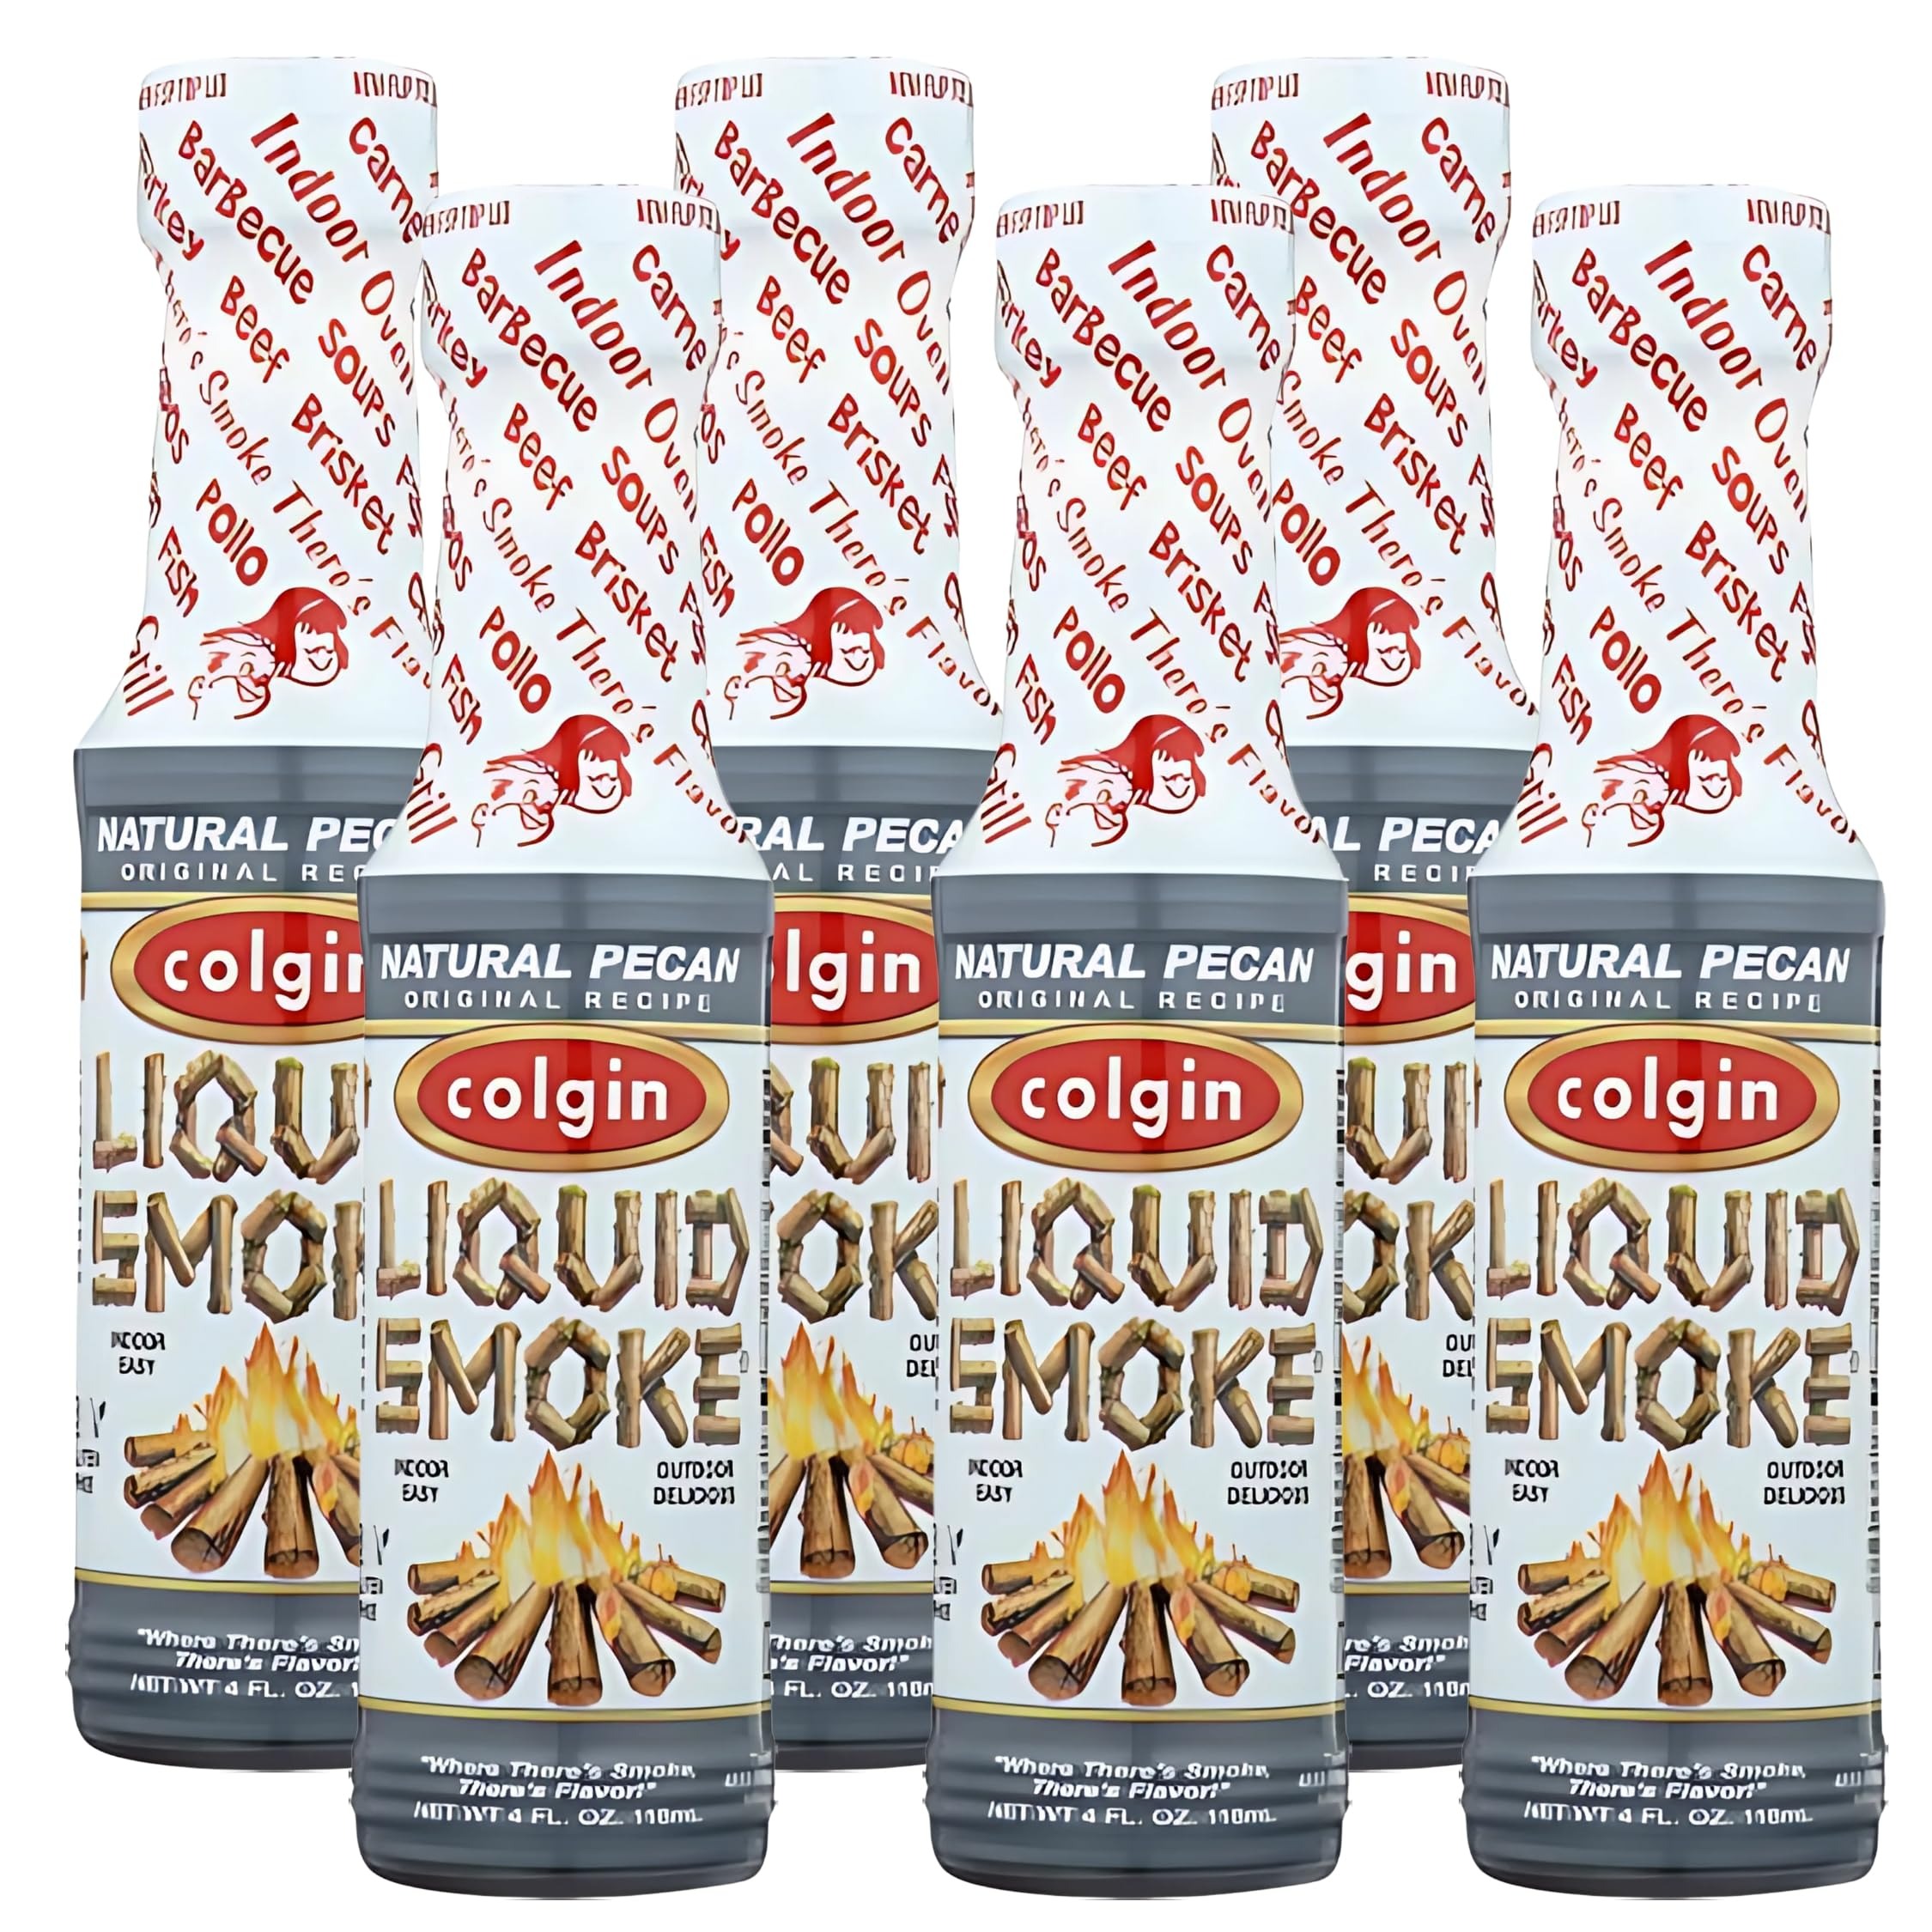
Item Name: Colgin Authentic Pecan Liquid Smoke (4 oz) for Home Cooks & BBQ Enthusiasts | Liquid Smoke for Cooking | Adds Texas Smokehouse Flavor to Meats, Sauces & Dips | Best for Grilling & Seasoning (6 pack)
Bullet Point 1: AUTHENTIC PECAN FLAVOR: Colgin Pecan Liquid Smoke adds sweet, nutty Texas smokehouse notes to every bite, elevating steaks, ceviche, and more. Ideal for BBQ enthusiasts and home cooks seeking bold smoke seasoning.
Bullet Point 2: VERSATILE SMOKE SEASONING: Dash it on chicken, burgers, or seafood, or stir into soups, dips, and gravies for a slow-smoked flavor. A must-have liquid smoke flavoring for sauces, marinades, and everyday meals.
Bullet Point 3: VEGAN, GLUTEN-FREE & KOSHER: Crafted with care, this organic liquid smoke contains no animal byproducts, making it suitable for health-conscious cooks who want delicious smoky flavors without compromise.
Bullet Point 4: IDEAL FOR BBQ & SAUCES: Just a few drops turn any sauce into a smoky BBQ masterpiece. Ideal for grill masters looking to create rich, savory sauces with Colgin liquid smoke flavor.
Bullet Point 5: BRING SMOKEHOUSE FLAVOR ANYWHERE: Enjoy the taste of pecan-smoked goodness without a smoker. This liquid smoke for cooking is your go-to seasoning for adding Texas flavor to meals, no matter where you are.
Value: 6.0
Unit: Count

Price: 12.99